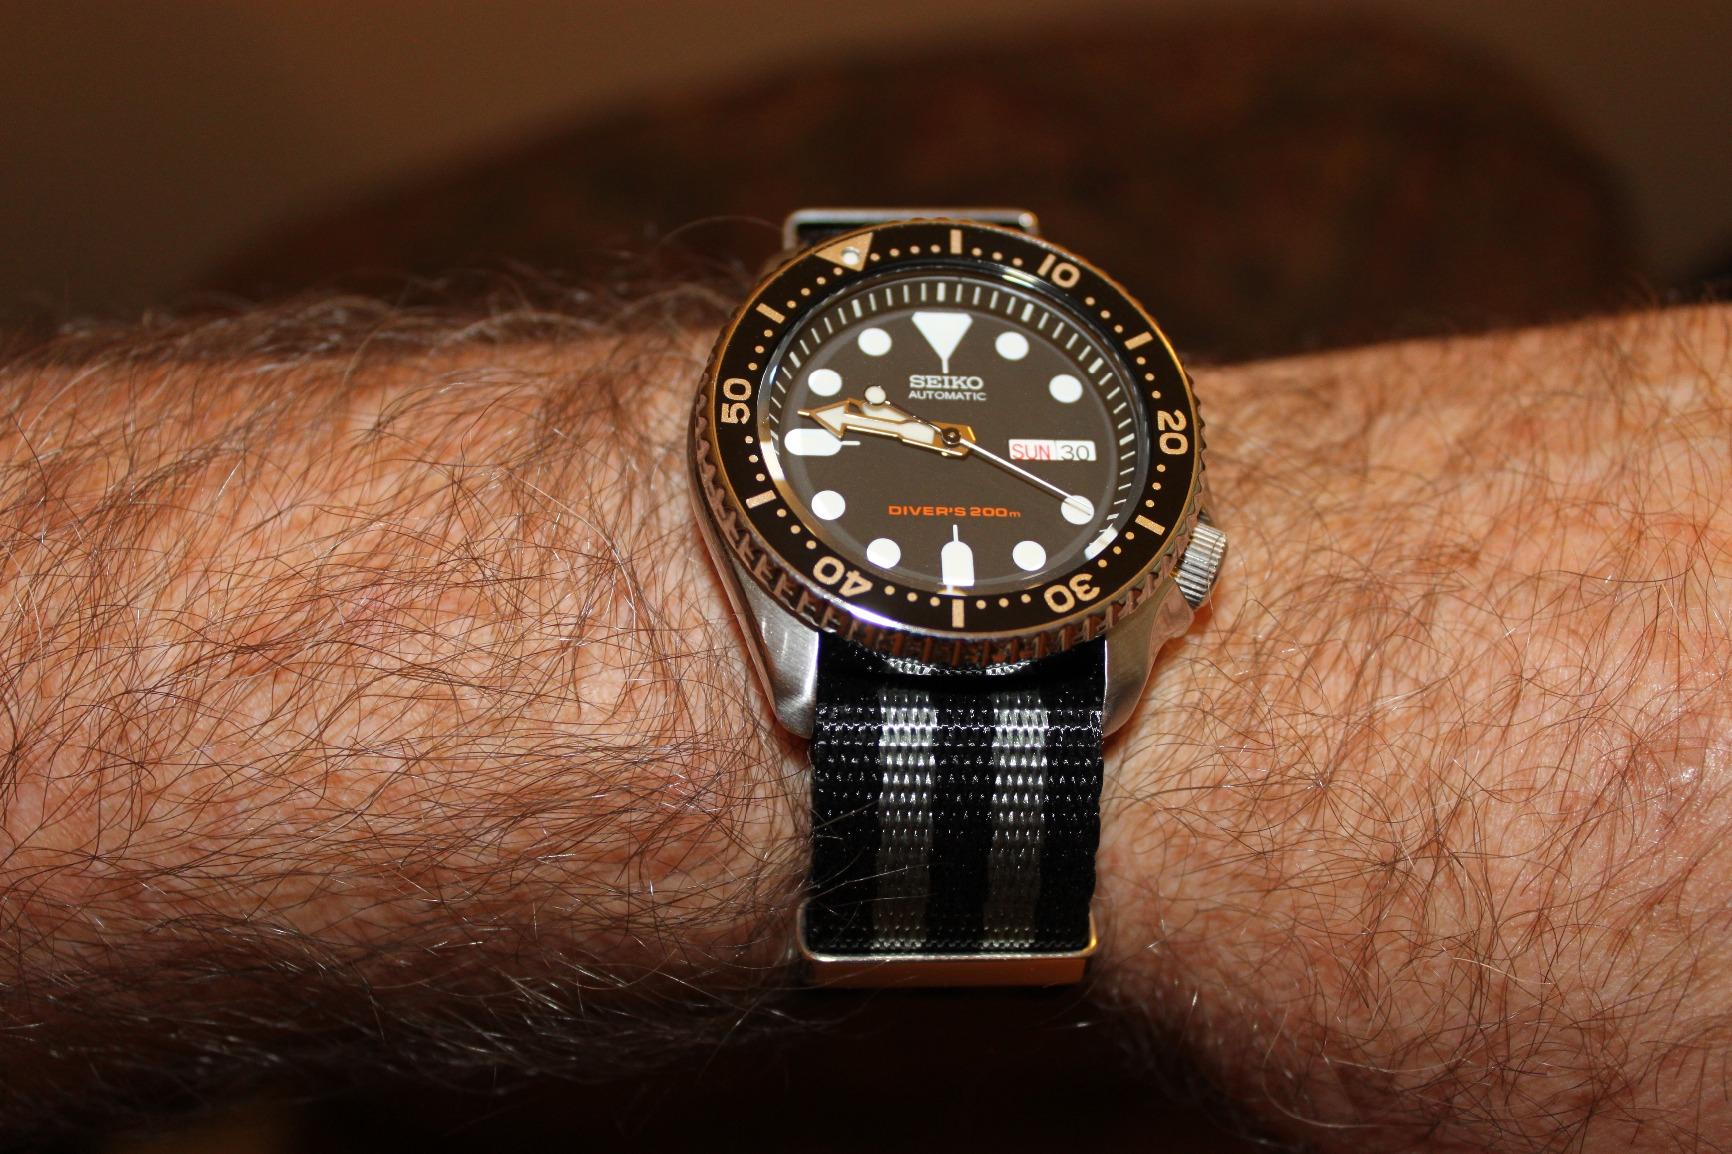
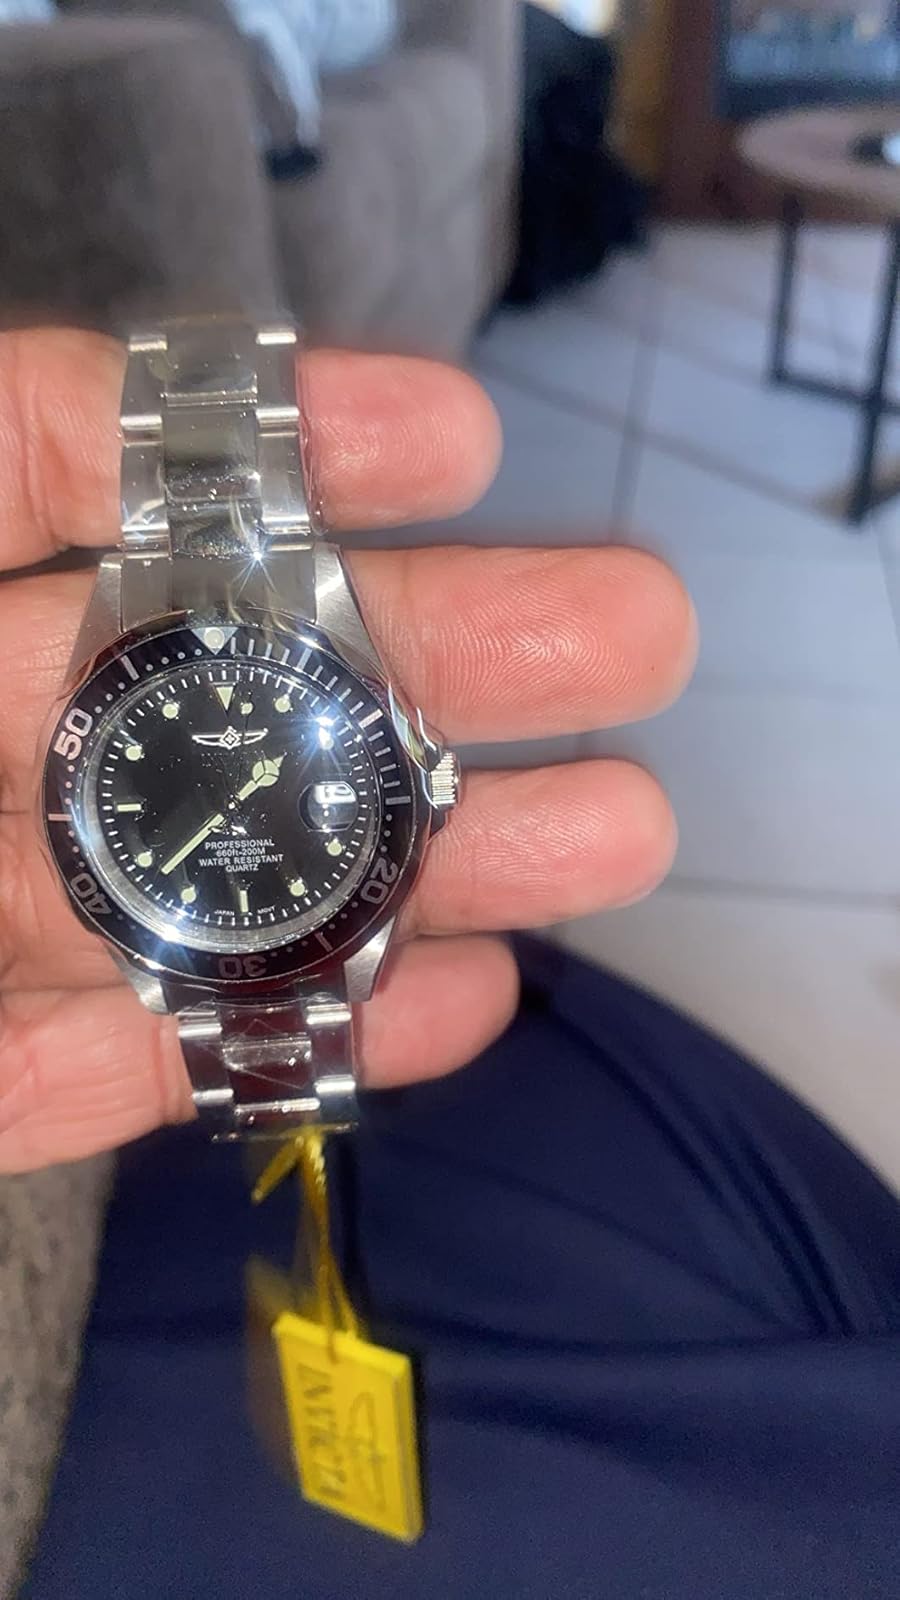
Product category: accessories_watch
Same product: no